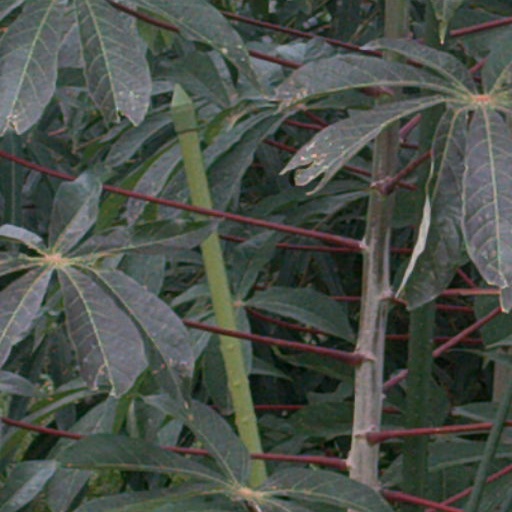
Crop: cassava